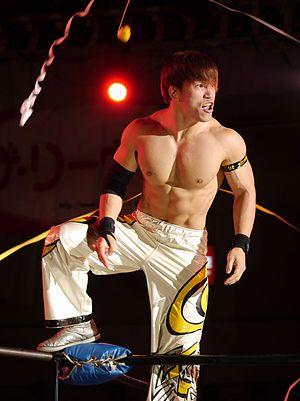
Taiji Ishimori, est un catcheur japonais, qui est principalement connu pour son travail à la Pro Wrestling Noah au Japon.